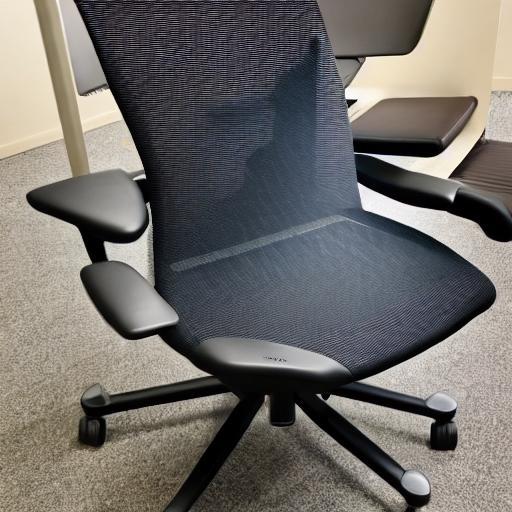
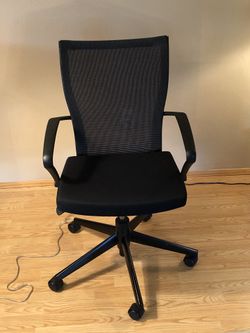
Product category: items_chair
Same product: no